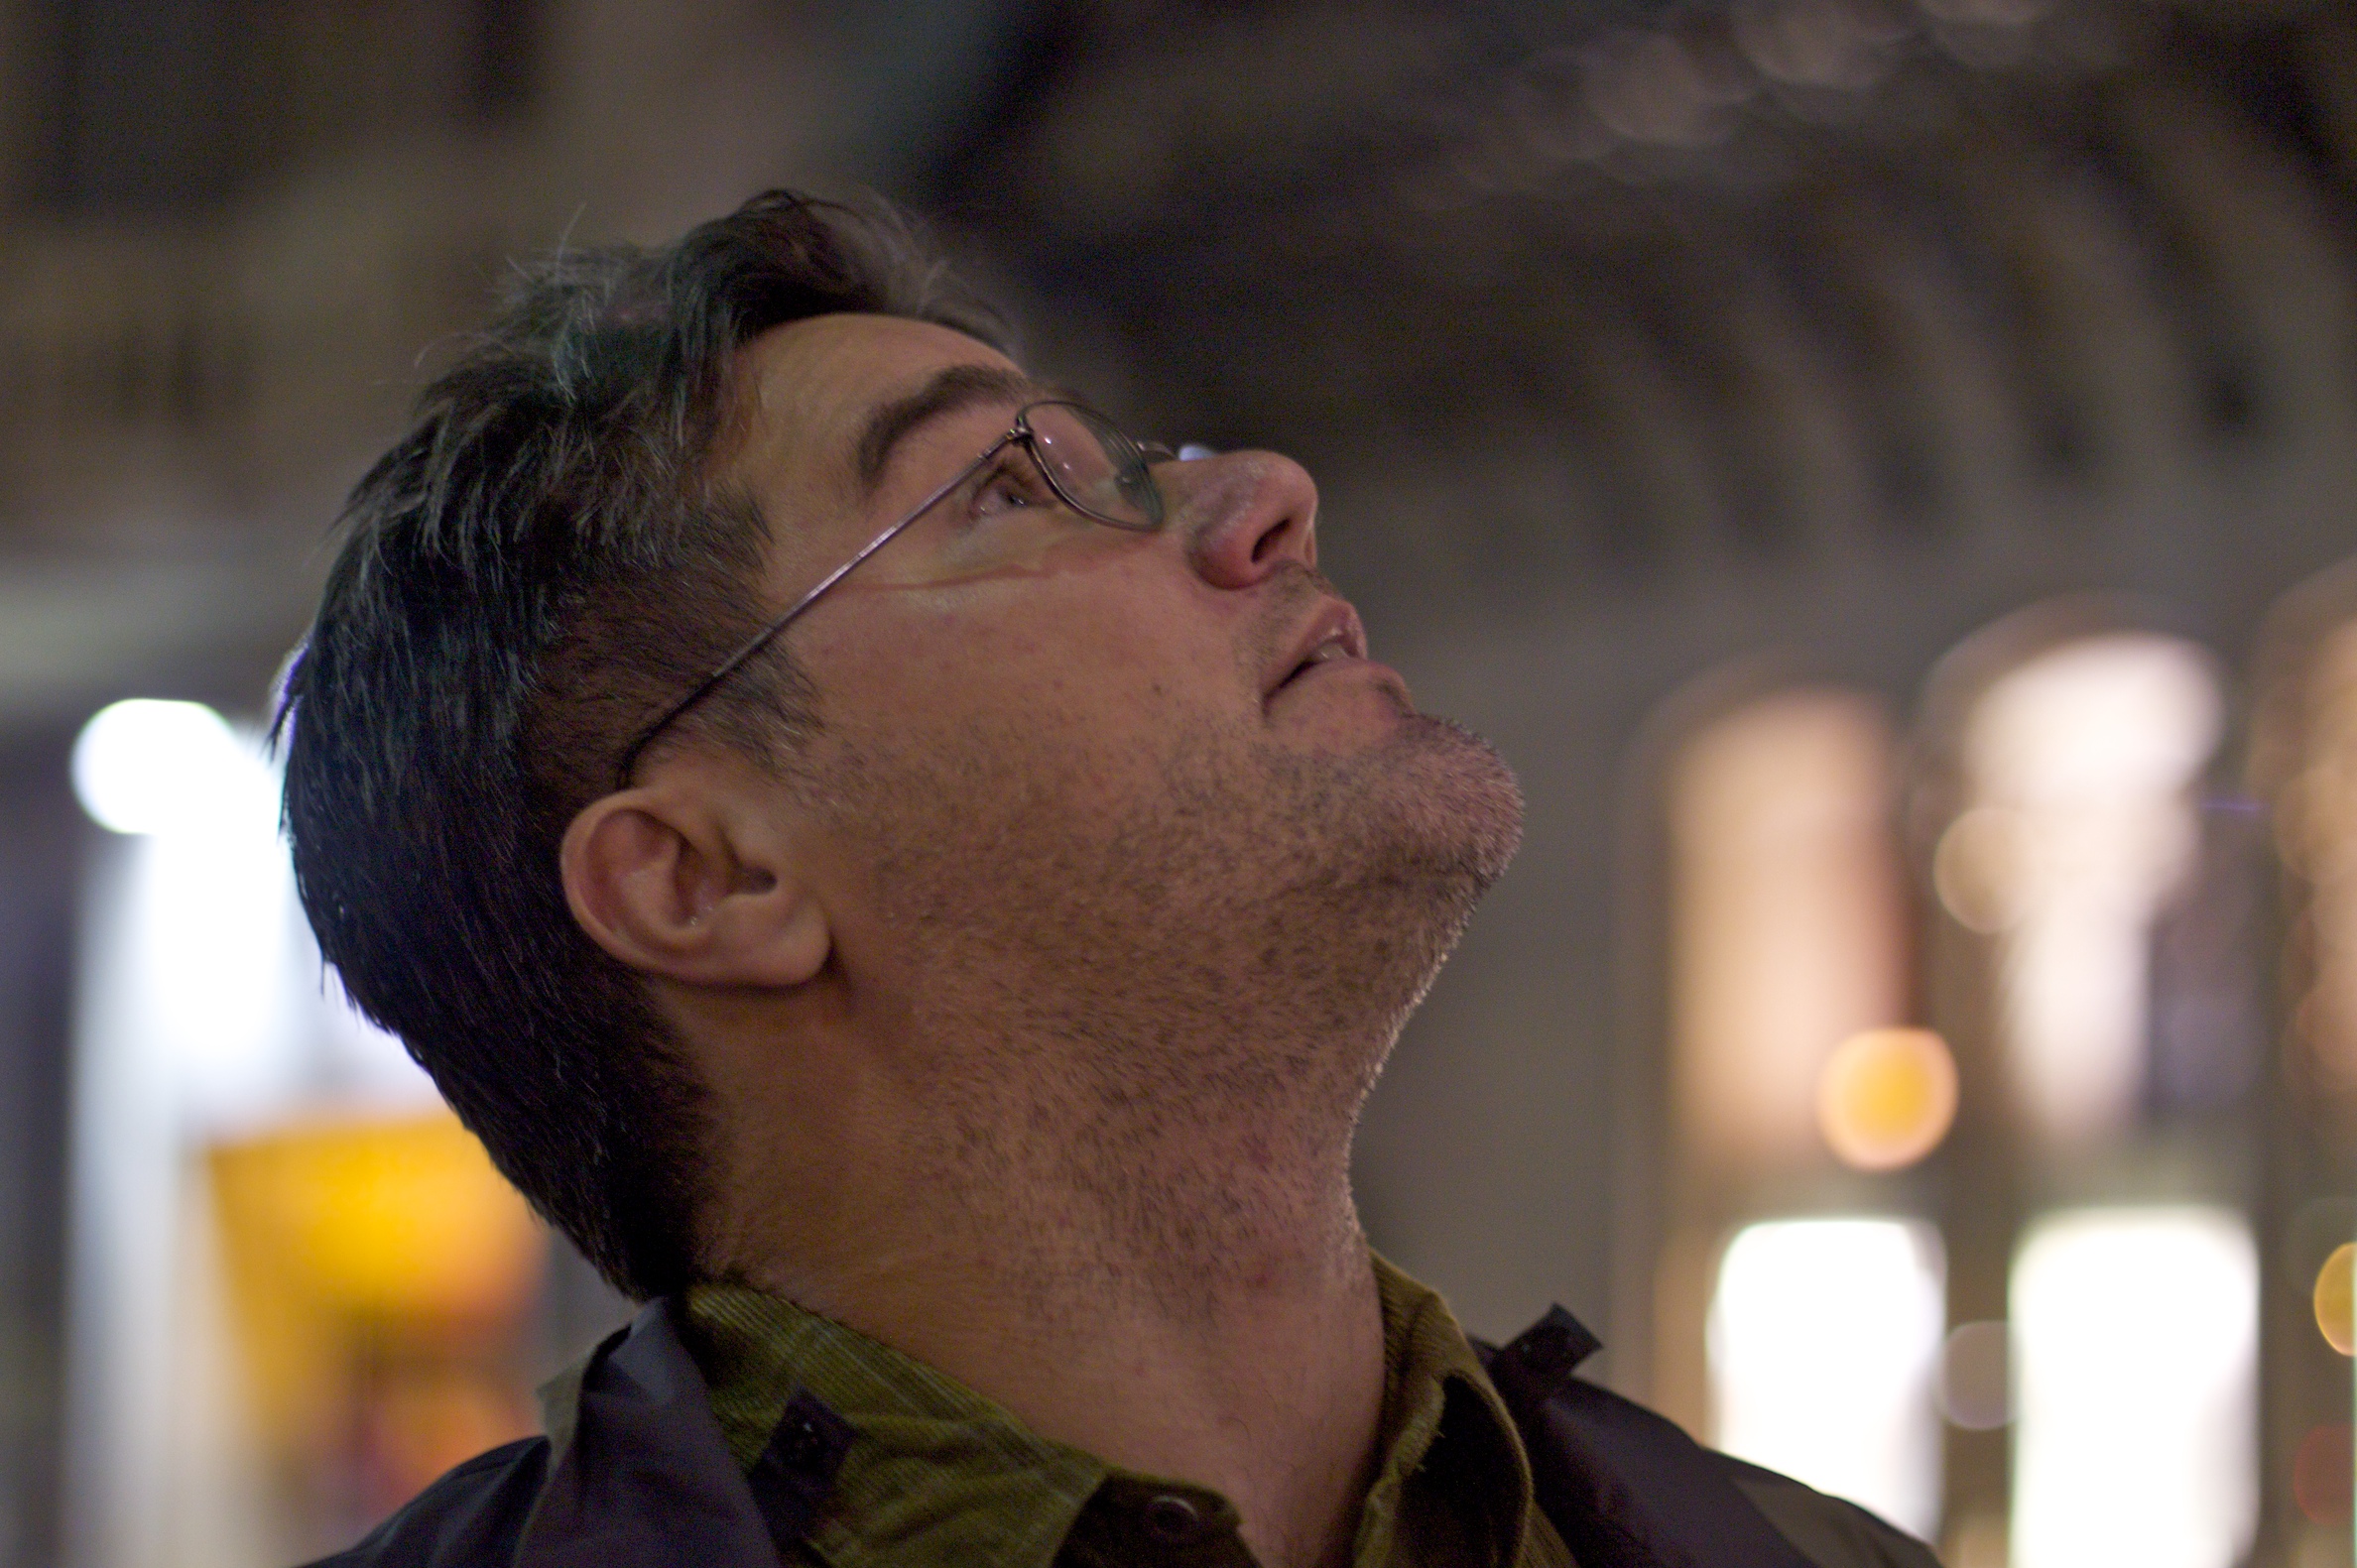
man, person, barcelona, beard, nmcfriends, oet09, sense, facial hair